Rory Storm

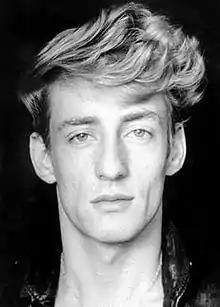
Photo by Astrid Kirchherr

Rory Storm (born Alan Ernest Caldwell; 7 January 1938 – 28 September 1972) was an English musician and vocalist. Born in Liverpool, Storm was the singer and leader of Rory Storm and the Hurricanes, a Liverpudlian band who were contemporaries of the Beatles in the late 1950s and early 1960s. Ringo Starr was the drummer for the Hurricanes before joining the Beatles in August 1962.